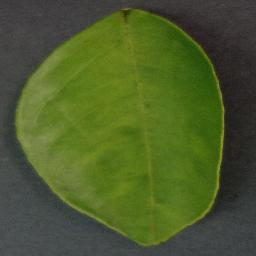
Label: Orange___Haunglongbing_(Citrus_greening)